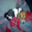
Label: dog